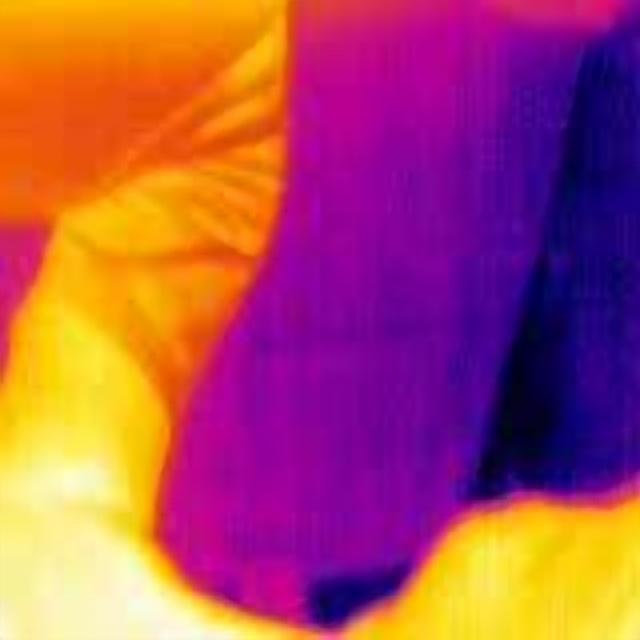
Detected objects:
label: person